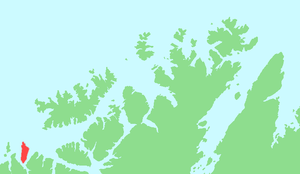
Silda (Loppa)
Silda i Finnmark
Silda er en ubeboet ø i Loppa kommune i Troms og Finnmark fylke i Nordnorge. Øen ligger øst for Lopphavet mellem Bergsfjorden og Sandlandsfjorden. Den har et areal på 43,18 km².